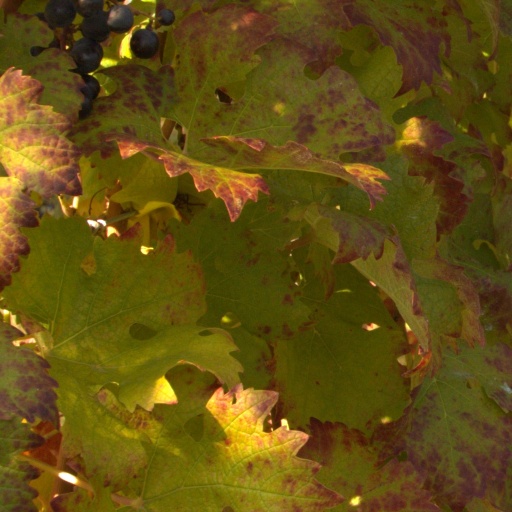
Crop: grape